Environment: real
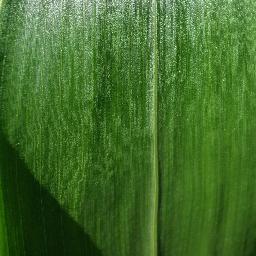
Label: healthy